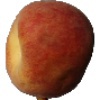
Label: Peach 1